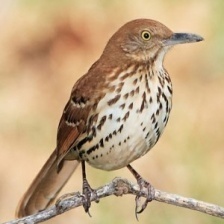
Species: BROWN THRASHER
Scientific name: TOXOSTOMA RUFUM